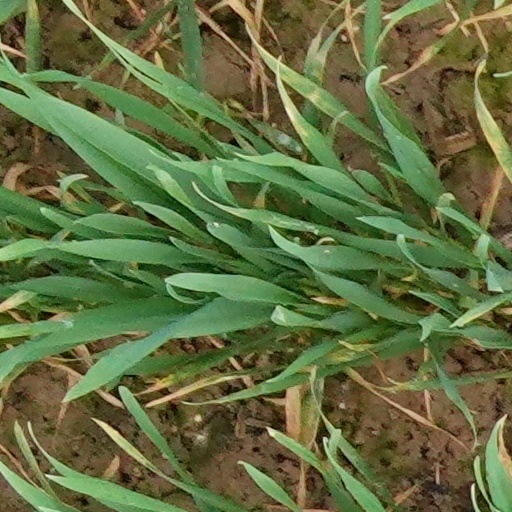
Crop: wheat